Marienmünster church

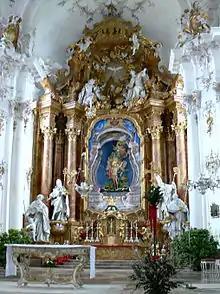
The Altar

Dießen Marienmünster Church is a Baroque style church in Dießen am Ammersee in the German district of Landsberg am Lech in Upper Bavaria.